Jai Kishen

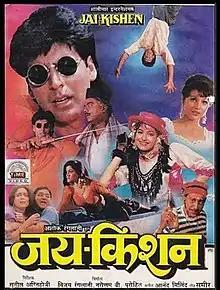
Poster

Jai Kishen is a 1994 Bollywood action drama film directed by Sunil Agnihotri. It stars Akshay Kumar in a dual role, Ayesha Julka and Chandni. It was the first film where Akshay Kumar appeared in a dual role. Kumar plays twin brothers separated as children, with one character portrayed as a visually impaired but skilled swordsman and the other as a streetwise criminal. Kumar later played a visually impaired character again in "Aankhen" (2002).